Question: What are the cars doing?
Tambaya: Me motoci sukeyi?
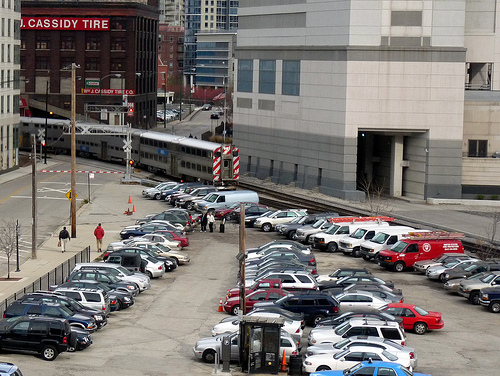
Answer: Parked.
Amsa: A ajiye.